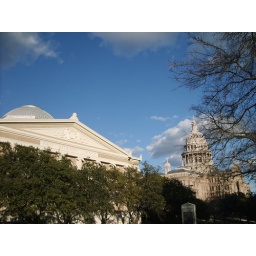
Appearently, the serperation of church and state in texas is about 50 yards. This church is accross the street from the capitol building